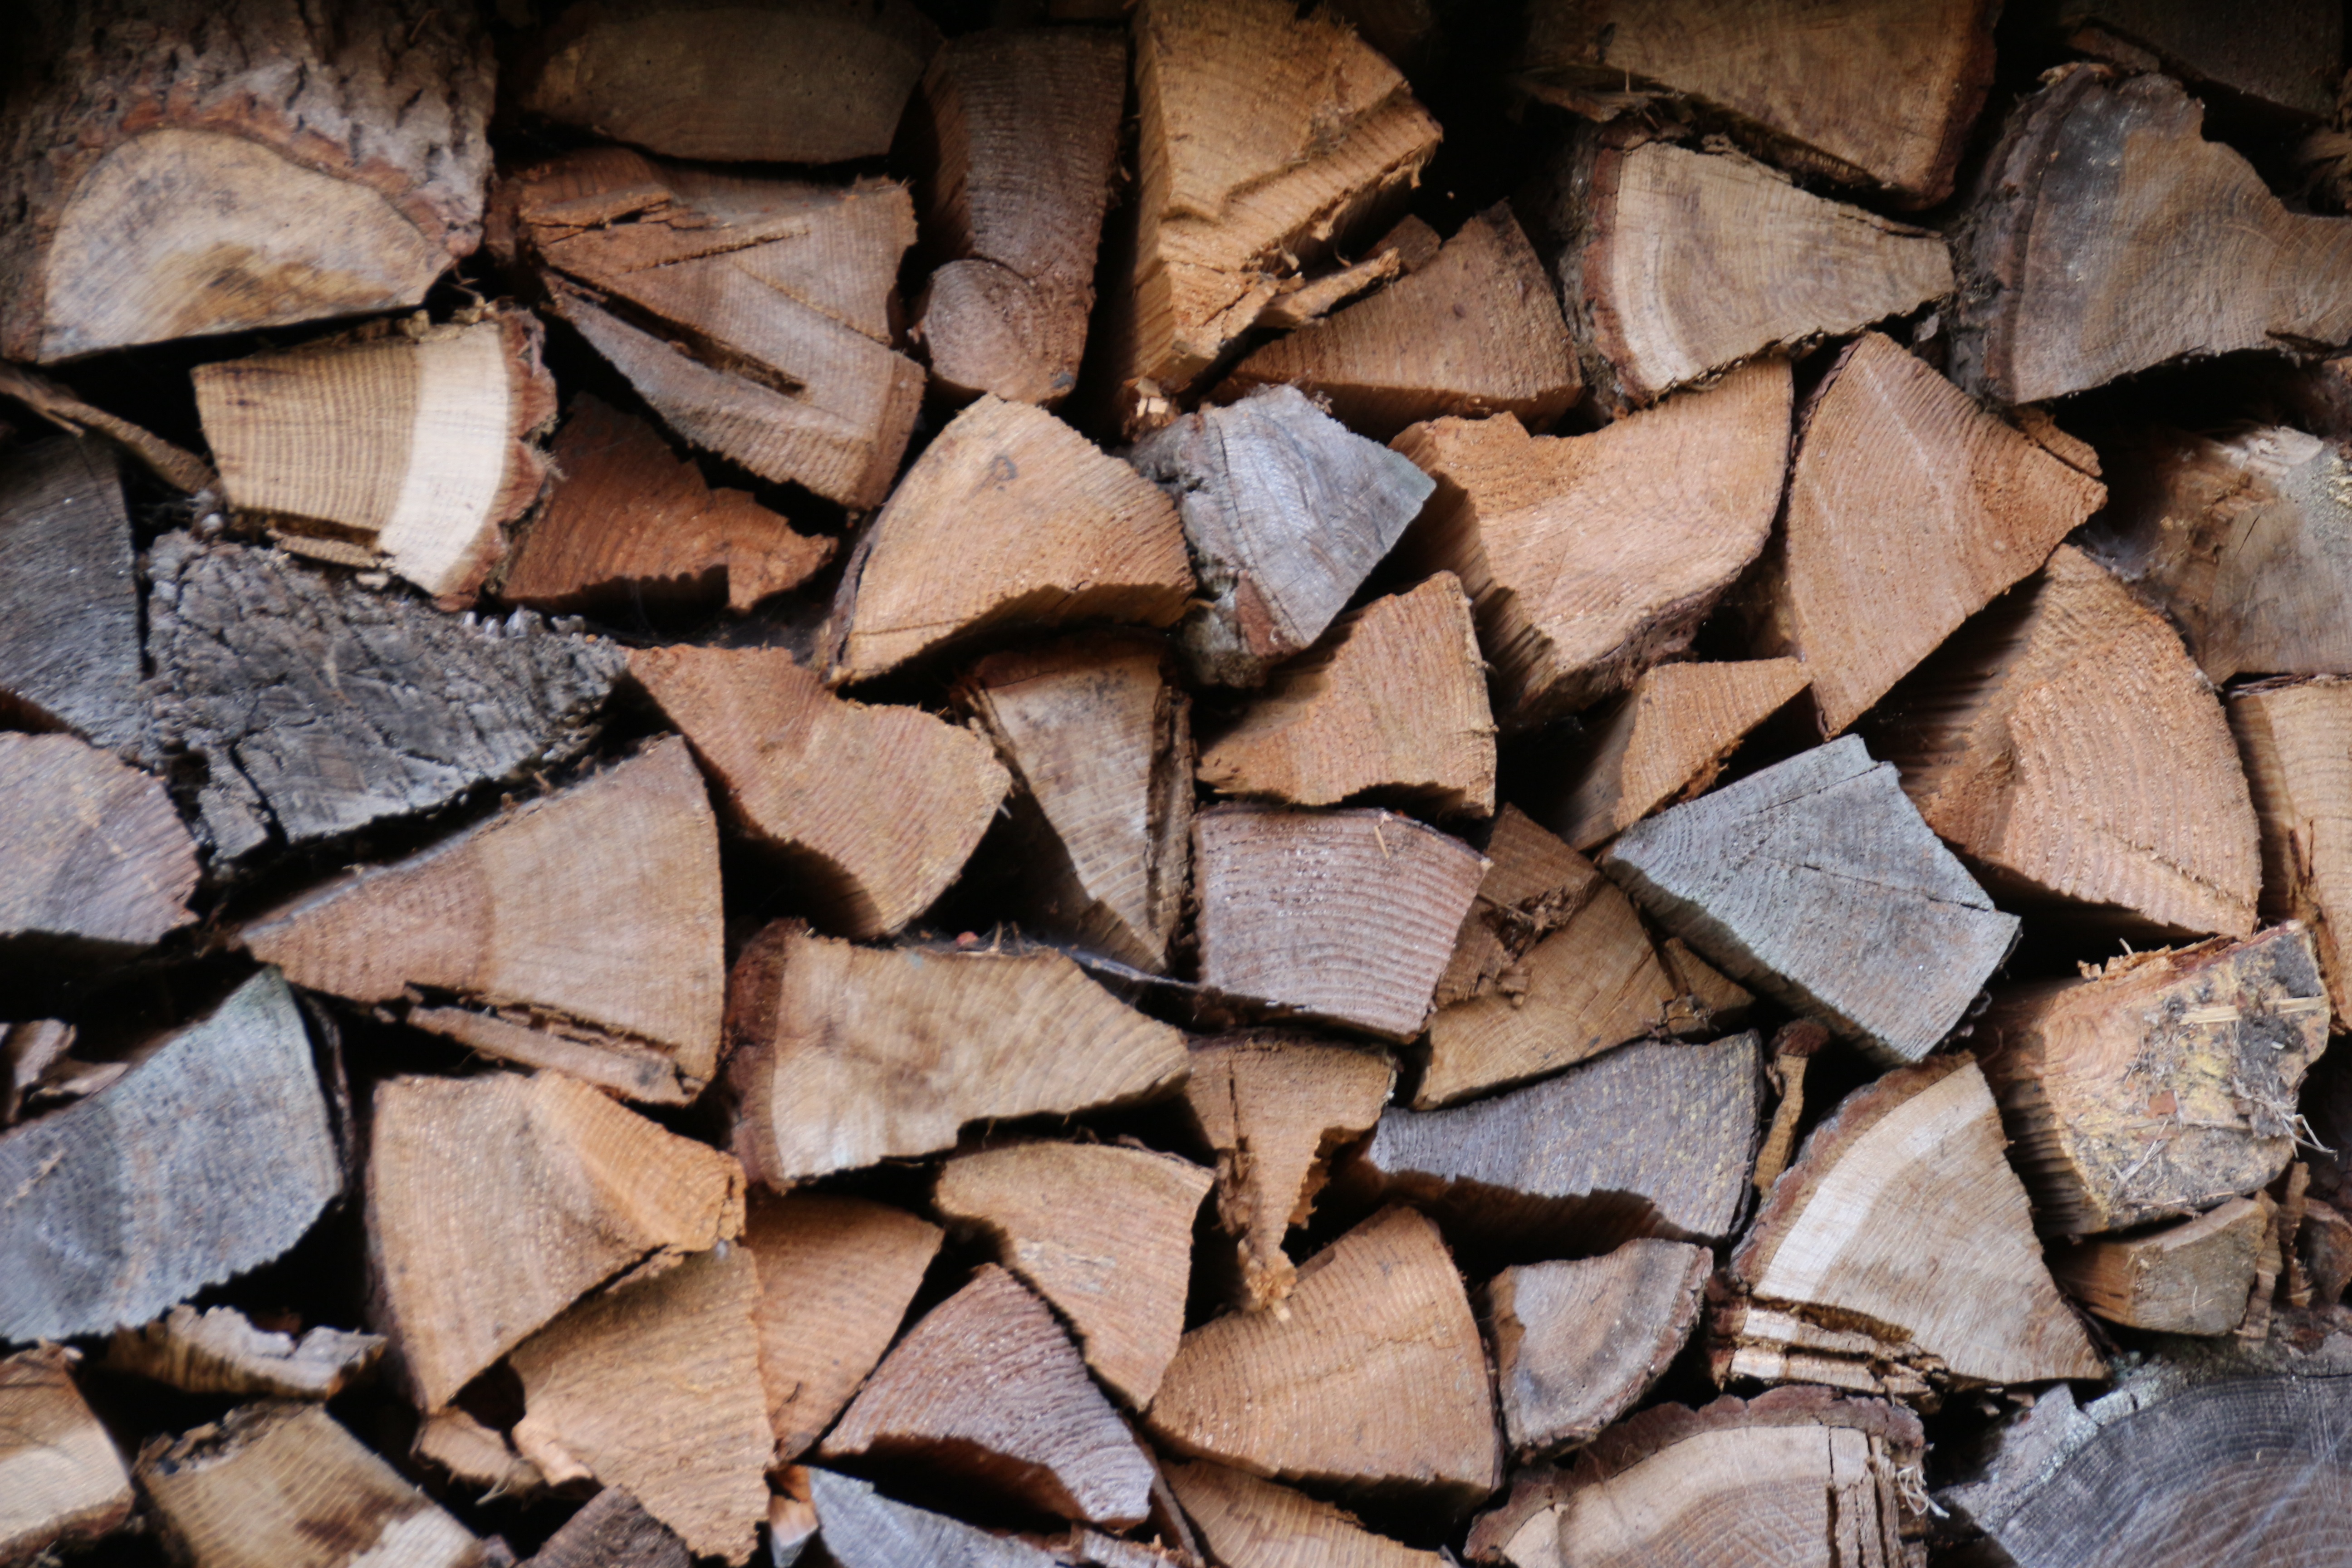
tree, rock, branch, wood, texture, leaf, floor, trunk, wall, autumn, soil, stone wall, firewood, brick, material, close up, rubble, stock, stacked up, flooring, growing stock